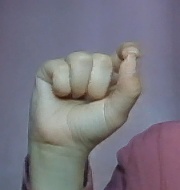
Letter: fa